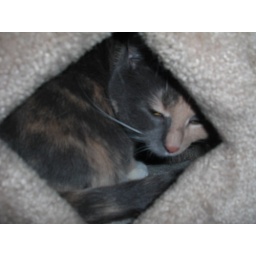
Billie in cat house